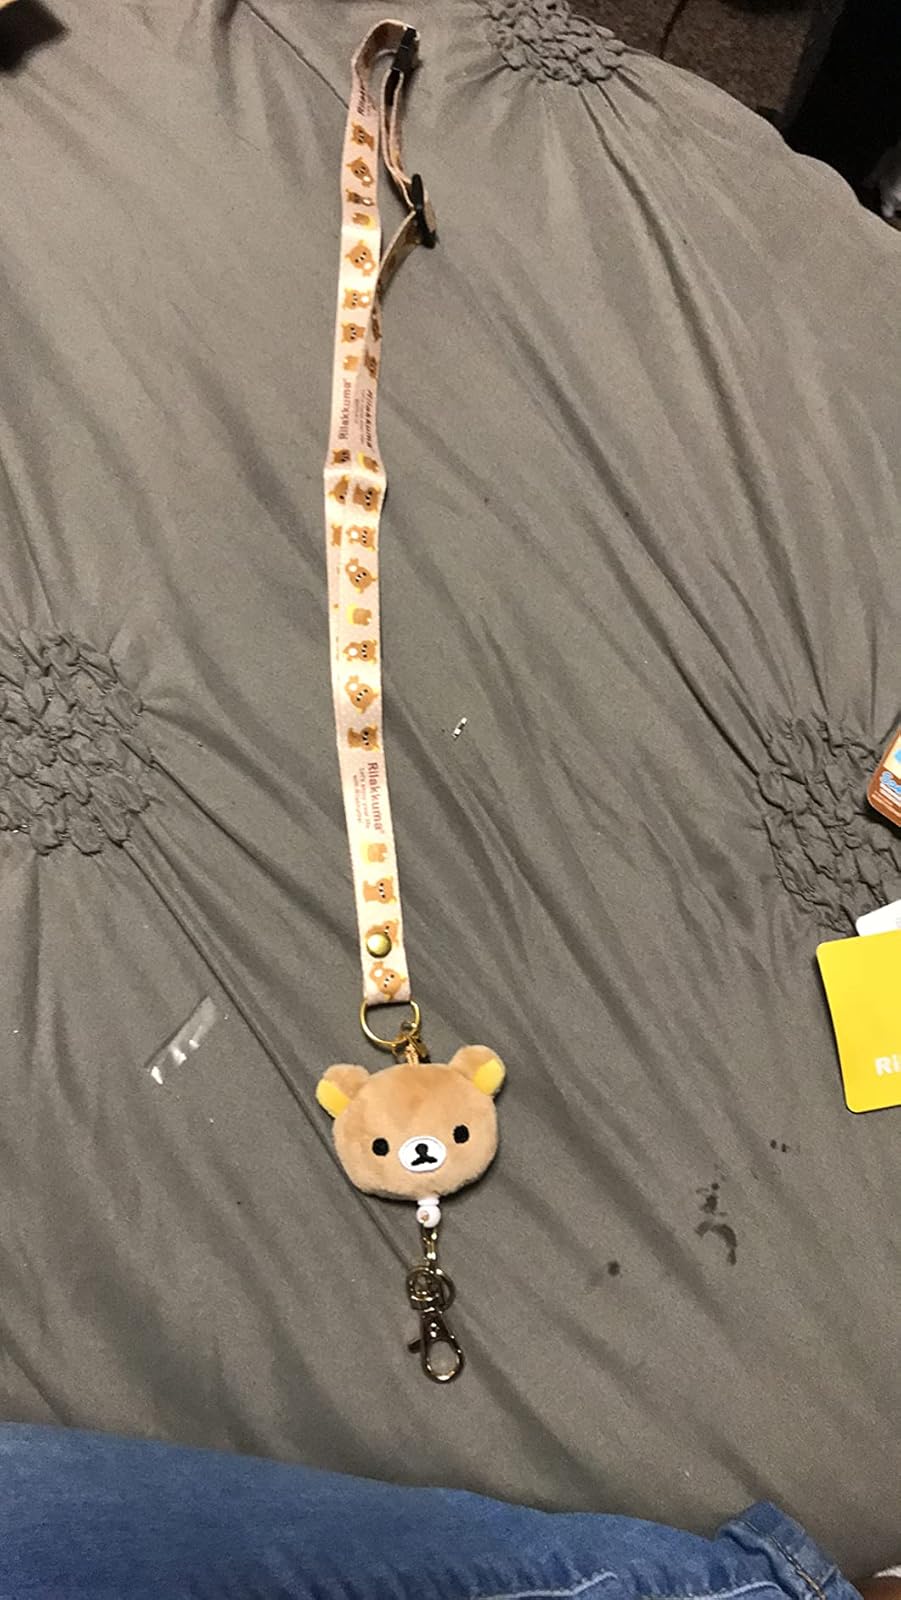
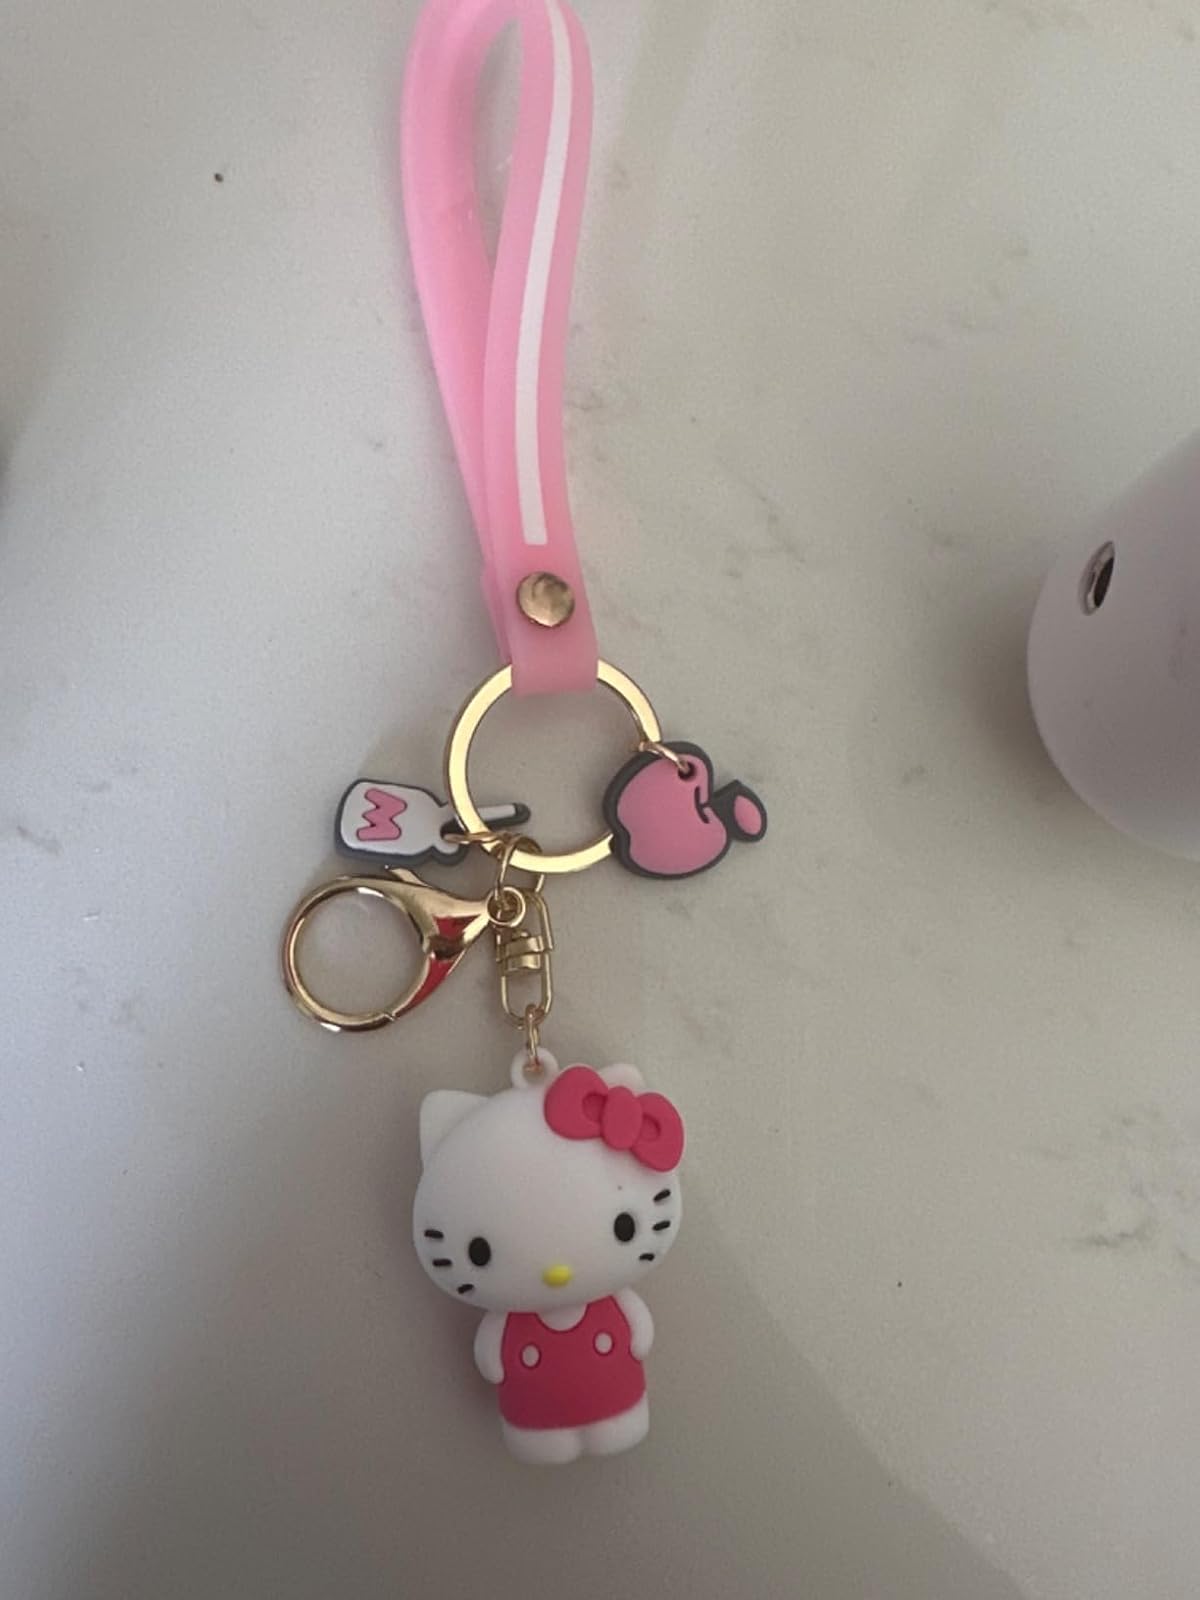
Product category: accessories_keychain
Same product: no